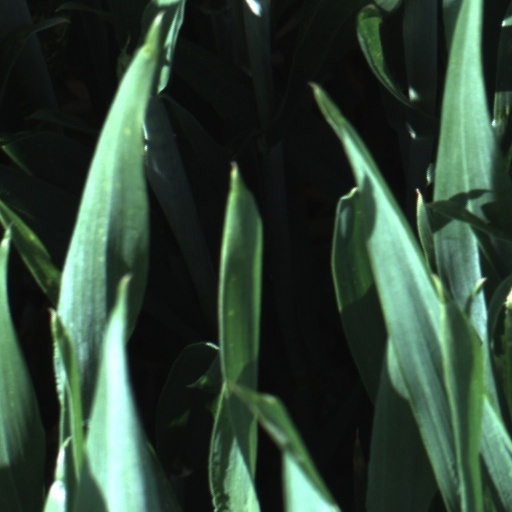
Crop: wheat